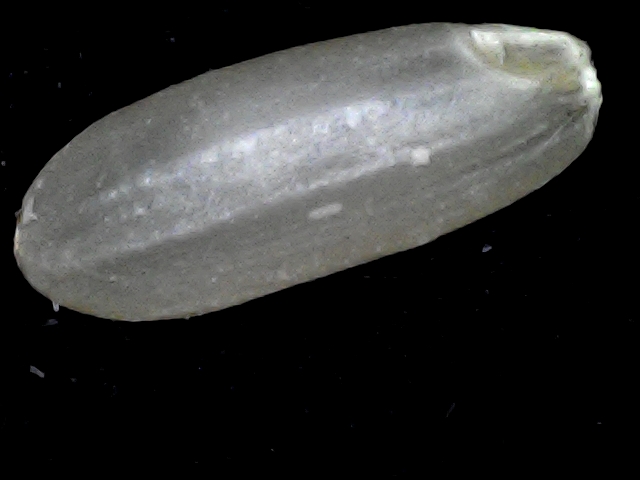
Rice variety: BD72